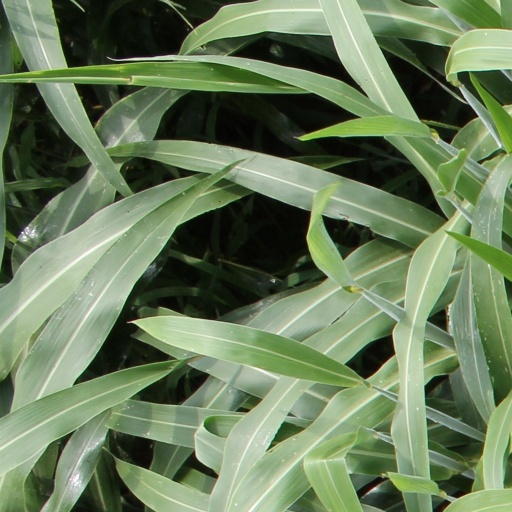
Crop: sorghum